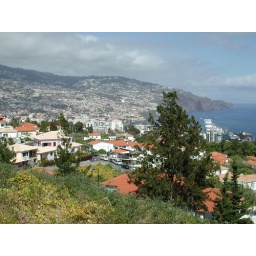
View from a hillside, where the bus stopped for a moment. Notice the ship in the harbor.